EIF6

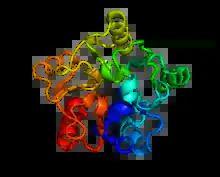
An x-ray crystallography-based model of eIF6 structure from "S. cerevisiae"

EIF6 has different level of expression in different tissue and cell. EIF6 has high level of expression in stem cells and cycling cells, while it doesn't in postmitotic cells; high level in brain and epithelia, while low level in muscle.